Burger King Pokémon container recall

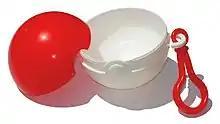
A Poké Ball container. These containers were determined to present a suffocation hazard and as such were recalled.

As part of a promotion for "" during 1999 and 2000, fast food retail chain Burger King held a promotion featuring various "Pokémon"-themed toys. The toys came packaged in containers based around Poké Balls. When pulled apart, the containers were of a size that would create a vacuum effect around the mouth and nose.